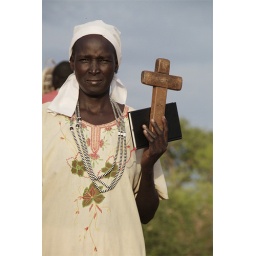
Sudan woman walking with a cross and bible in hand.Photographer: Margie Nea